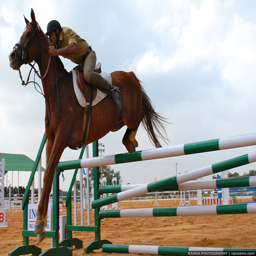
A man riding a brown horse over a jump.
THERE IS A HORSE JUMPING OVER A GUARD
A man and brown horse are going over a hurdle.
A brown horse and rider leaping a fence gate.
A man rides a horse as it jumps over a railing.